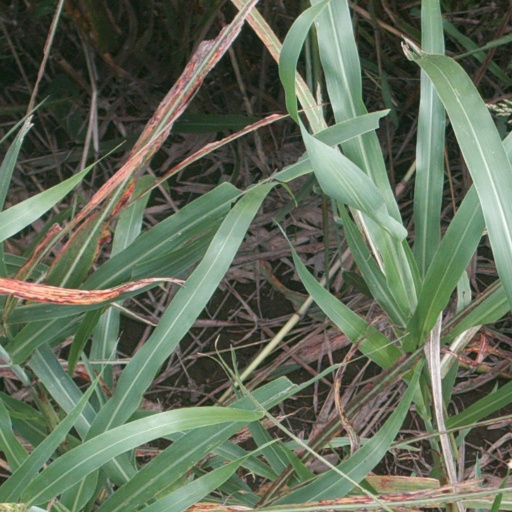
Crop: sorghum